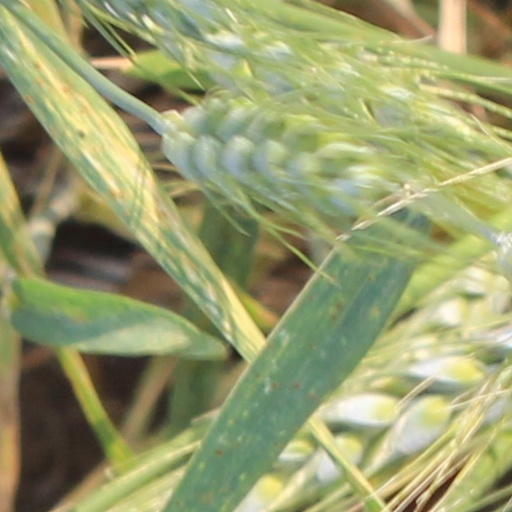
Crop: wheat